Alko

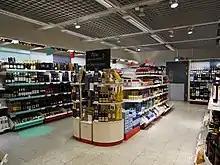
A photo from inside the Alko in Lappajärvi.

Alko is a government-owned enterprise reporting to the Finnish Ministry of Health and Social Affairs. , it has 368 stores and 143 order pick-up points throughout the country. Alko shop locations have to be approved by National Supervisory Authority for Welfare and Health (Finnish abbreviation "Valvira"). Only once has an application for a new Alko shop been denied: in 2003, an application for a location in Koivukylä, Vantaa, was rebuffed because there was a kindergarten next to the planned location. Earlier shops were located separately from other retail outlets, but beginning in the 1990s a growing number of Alkos have appeared in malls and supermarkets, some even in gas stations. Under the Alcohol Act, Alkos cannot have a window display, so stores often have a display of wine glasses and catalogues.